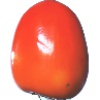
Label: kaki